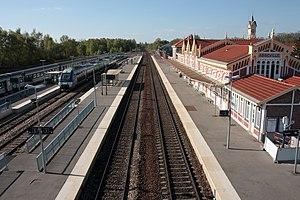
Gare d'Abbeville, après la rénovation de son bâtiment voyageurs dans les années 2010.
La gare d'Abbeville est une gare ferroviaire française, située à environ 800 mètres du centre-ville de la commune d'Abbeville, sous-préfecture du département de la Somme, en région Hauts-de-France.